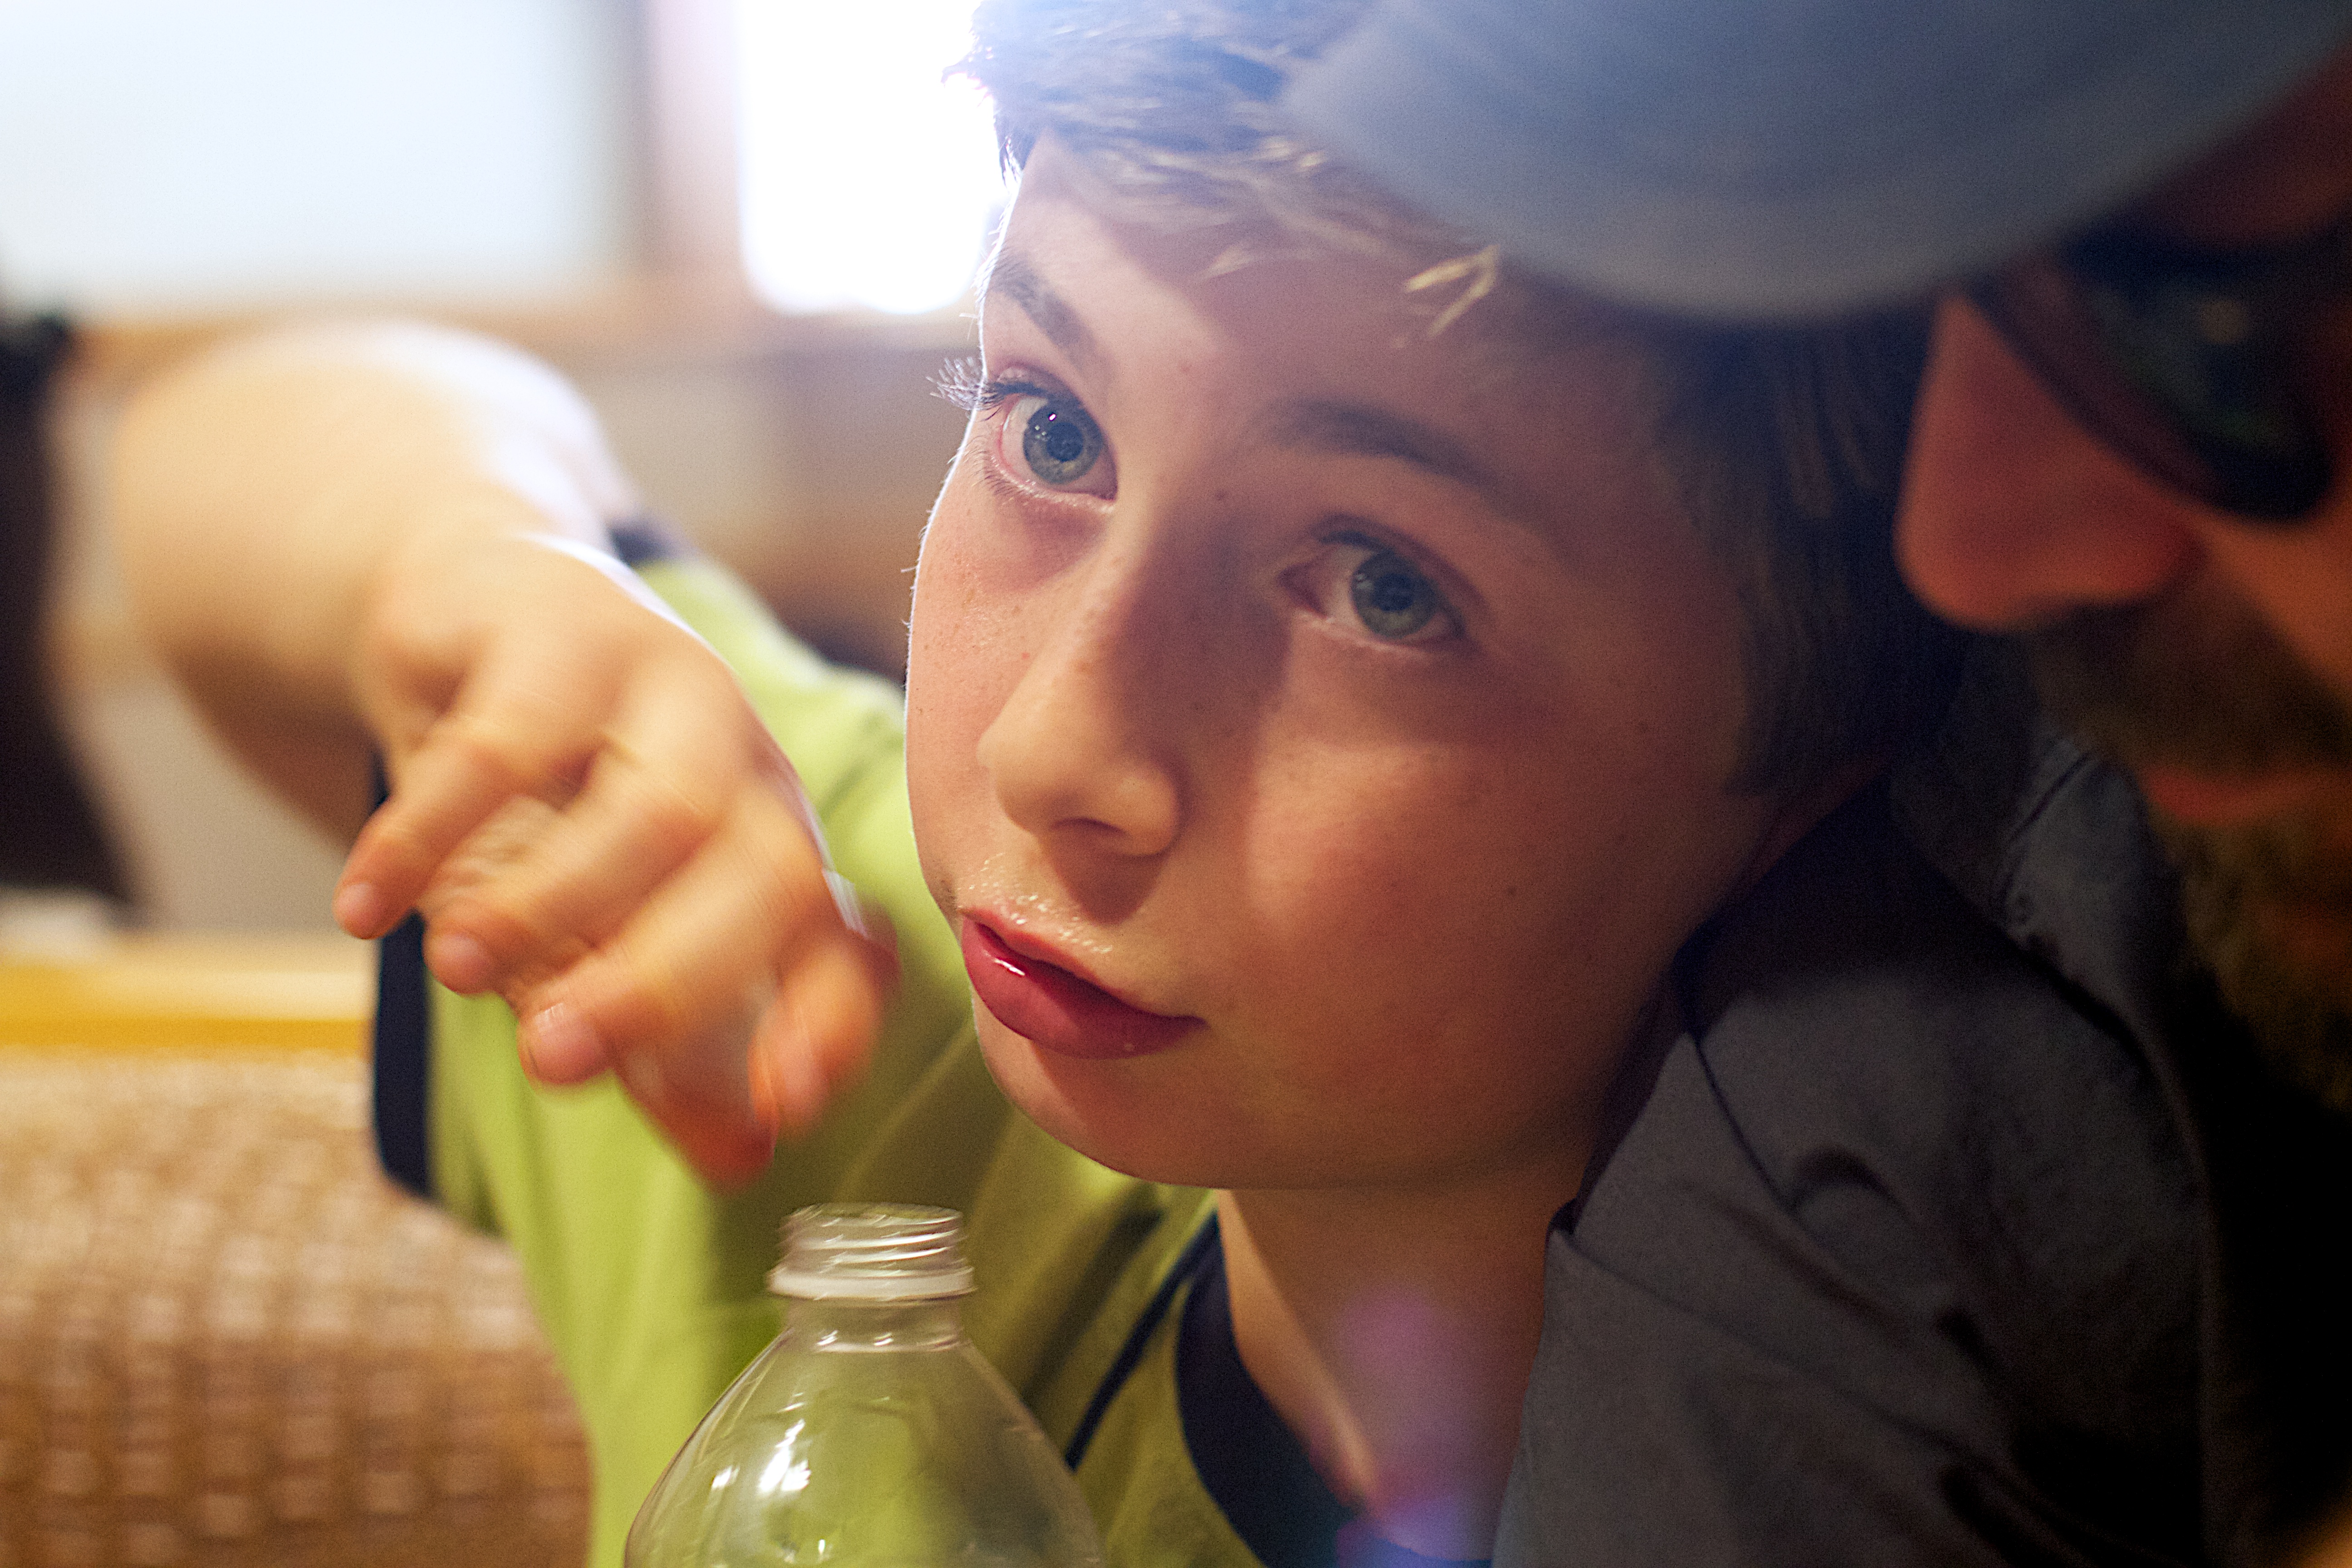
person, girl, portrait, color, child, facial expression, smile, face, eating, fun, infant, toddler, eye, glasses, head, skin, beauty, organ, sweetness, sense